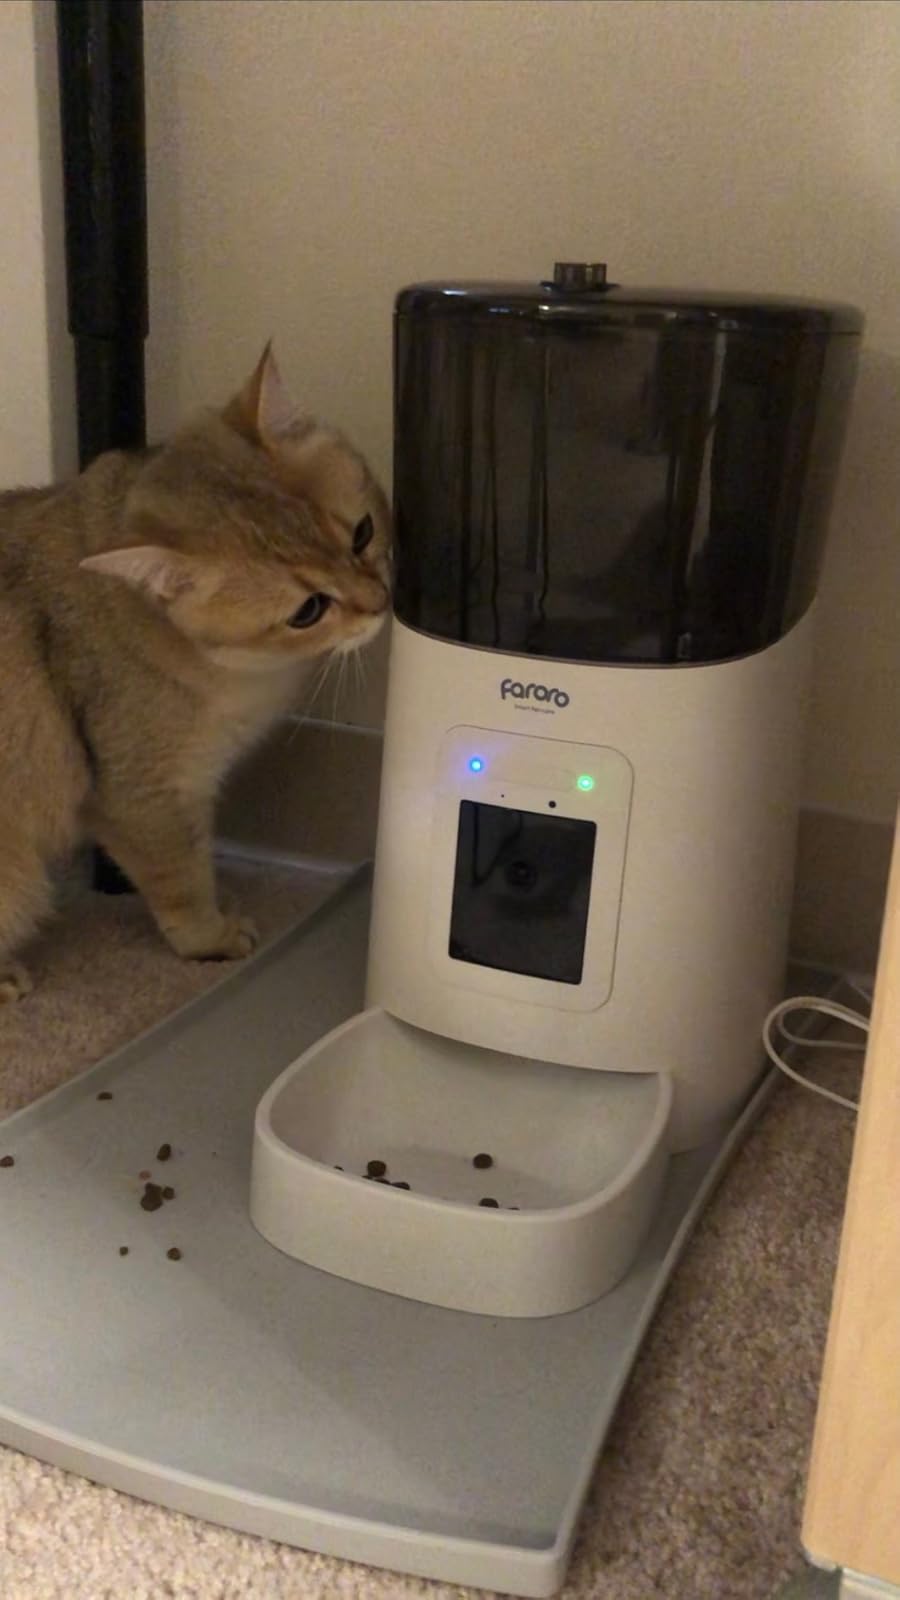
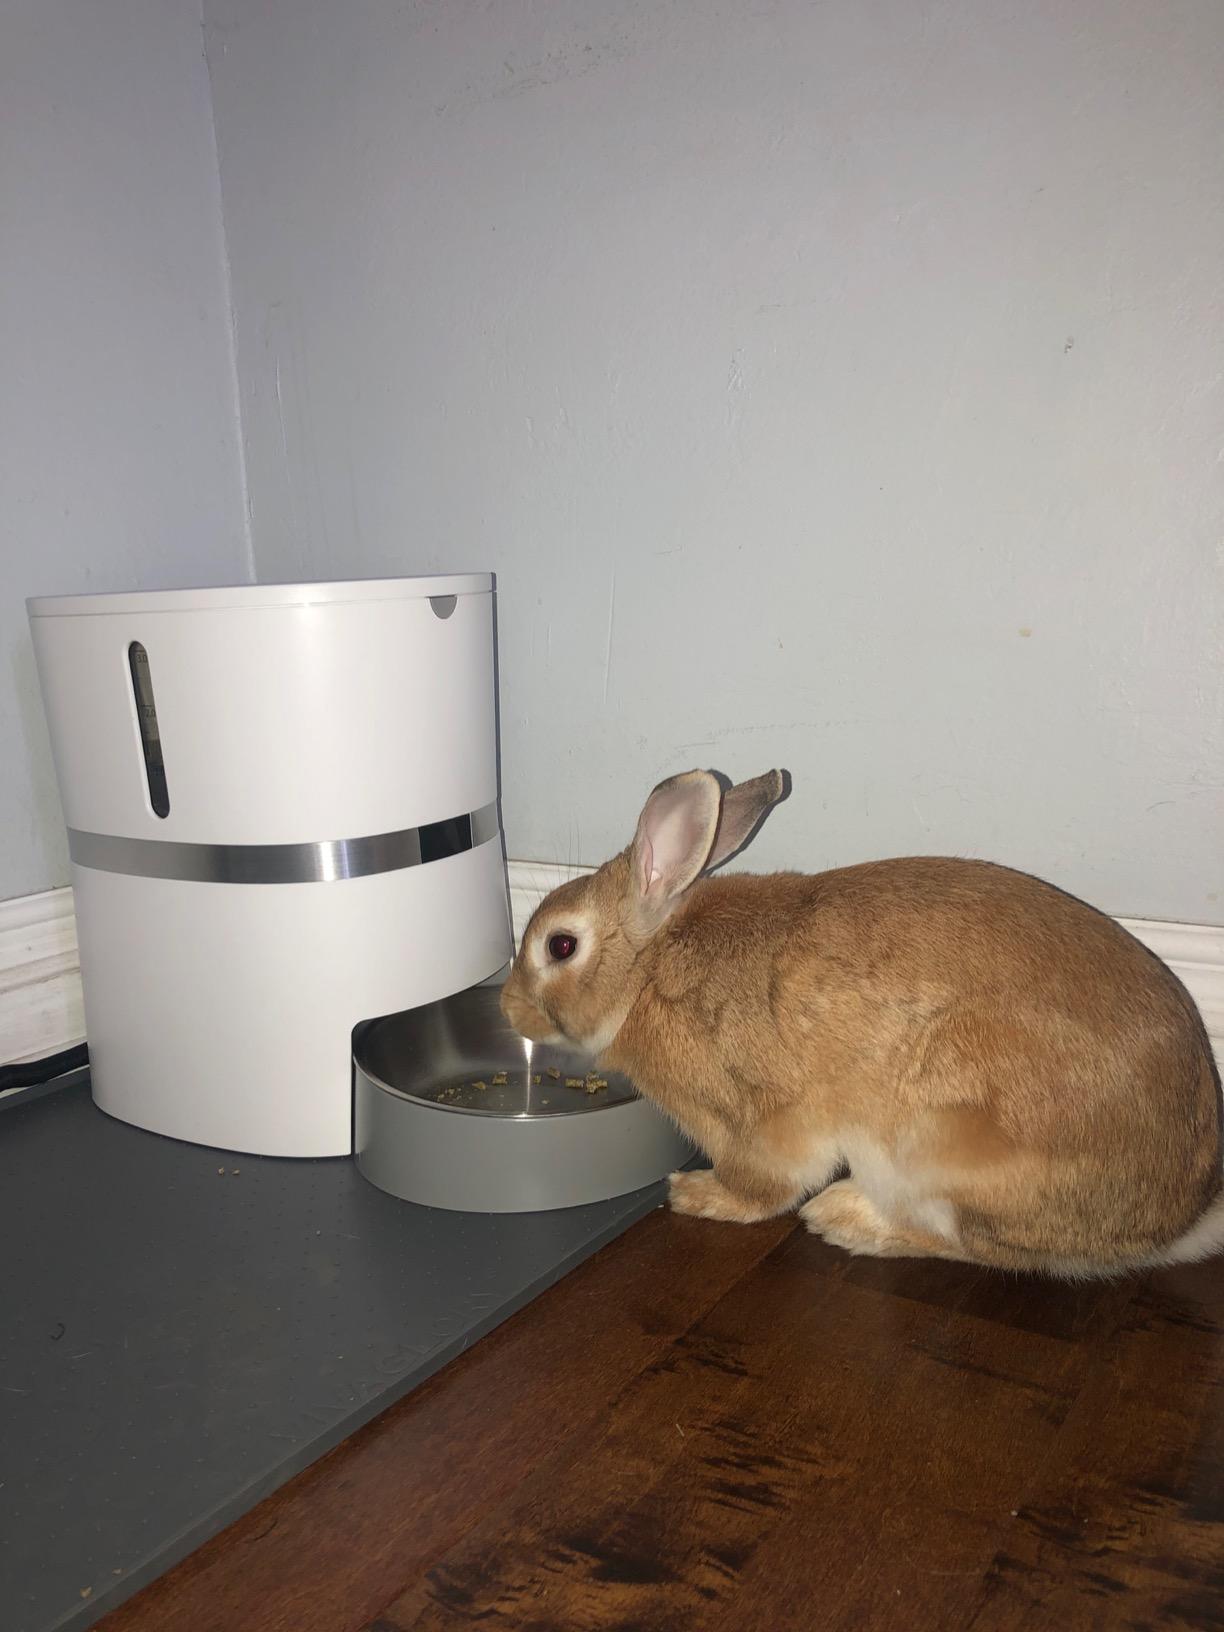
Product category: items_feeder
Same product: no